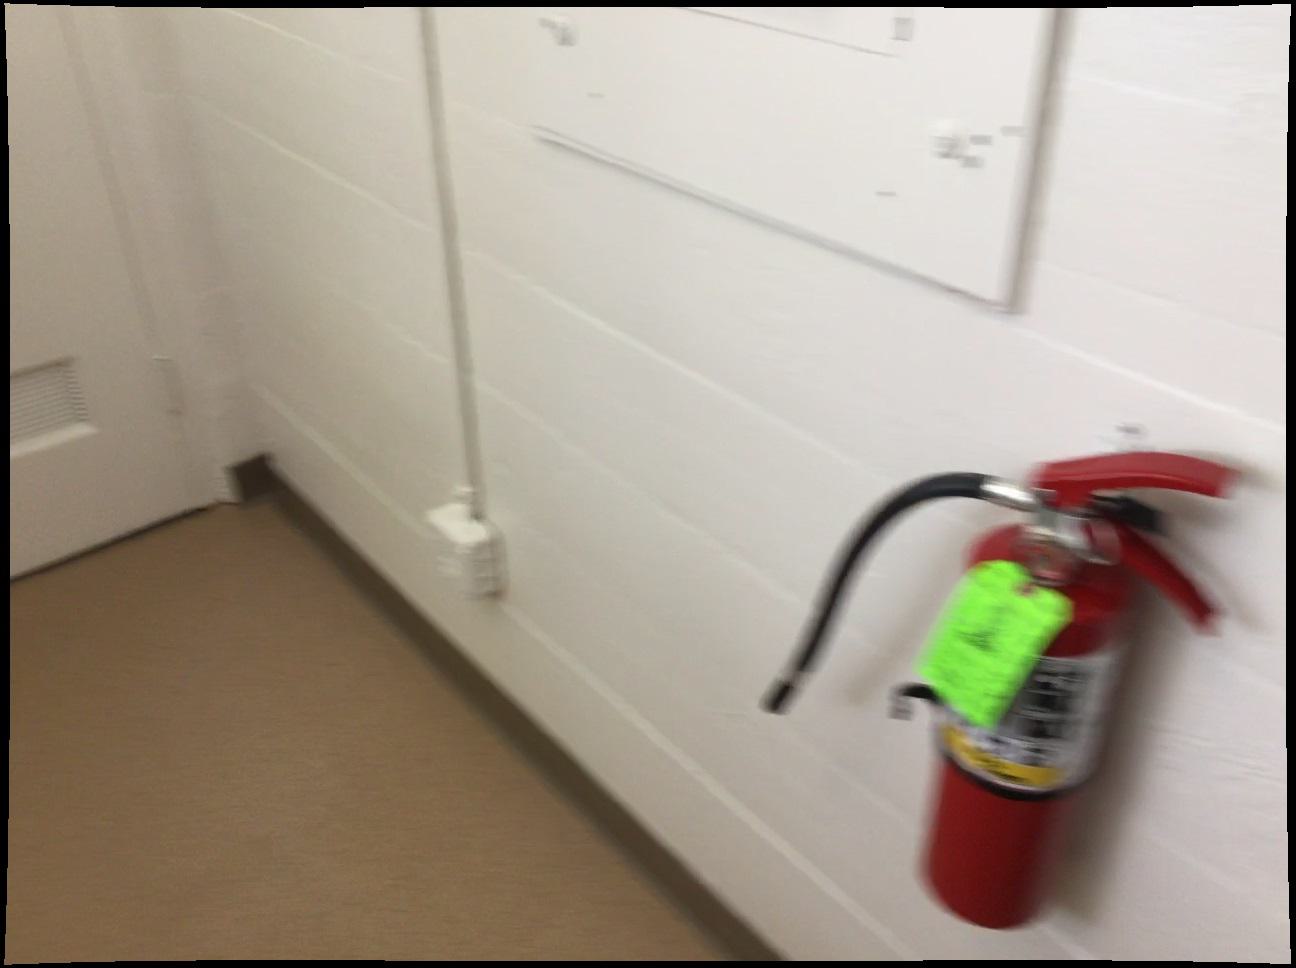
Question: In the image, there is the fire extinguisher. Pinpoint several points within the vacant space situated left of the fire extinguisher from the camera's perspective. Your final answer should be formatted as a list of tuples, i.e. [(x1, y1), ...], where each tuple contains the x and y coordinates of a point satisfying the conditions above. The coordinates should be between 0 and 1, indicating the normalized pixel locations of the points.
Answer: [(0.532, 0.541), (0.483, 0.573), (0.430, 0.607), (0.373, 0.645), (0.620, 0.548), (0.575, 0.581), (0.525, 0.616), (0.471, 0.653), (0.413, 0.694), (0.349, 0.740), (0.279, 0.789), (0.622, 0.623), (0.572, 0.662), (0.517, 0.704), (0.458, 0.750), (0.392, 0.801), (0.320, 0.855), (0.240, 0.917), (0.623, 0.713), (0.568, 0.760), (0.507, 0.812), (0.441, 0.869), (0.367, 0.932), (0.625, 0.823), (0.563, 0.881), (0.495, 0.945), (0.627, 0.960)]